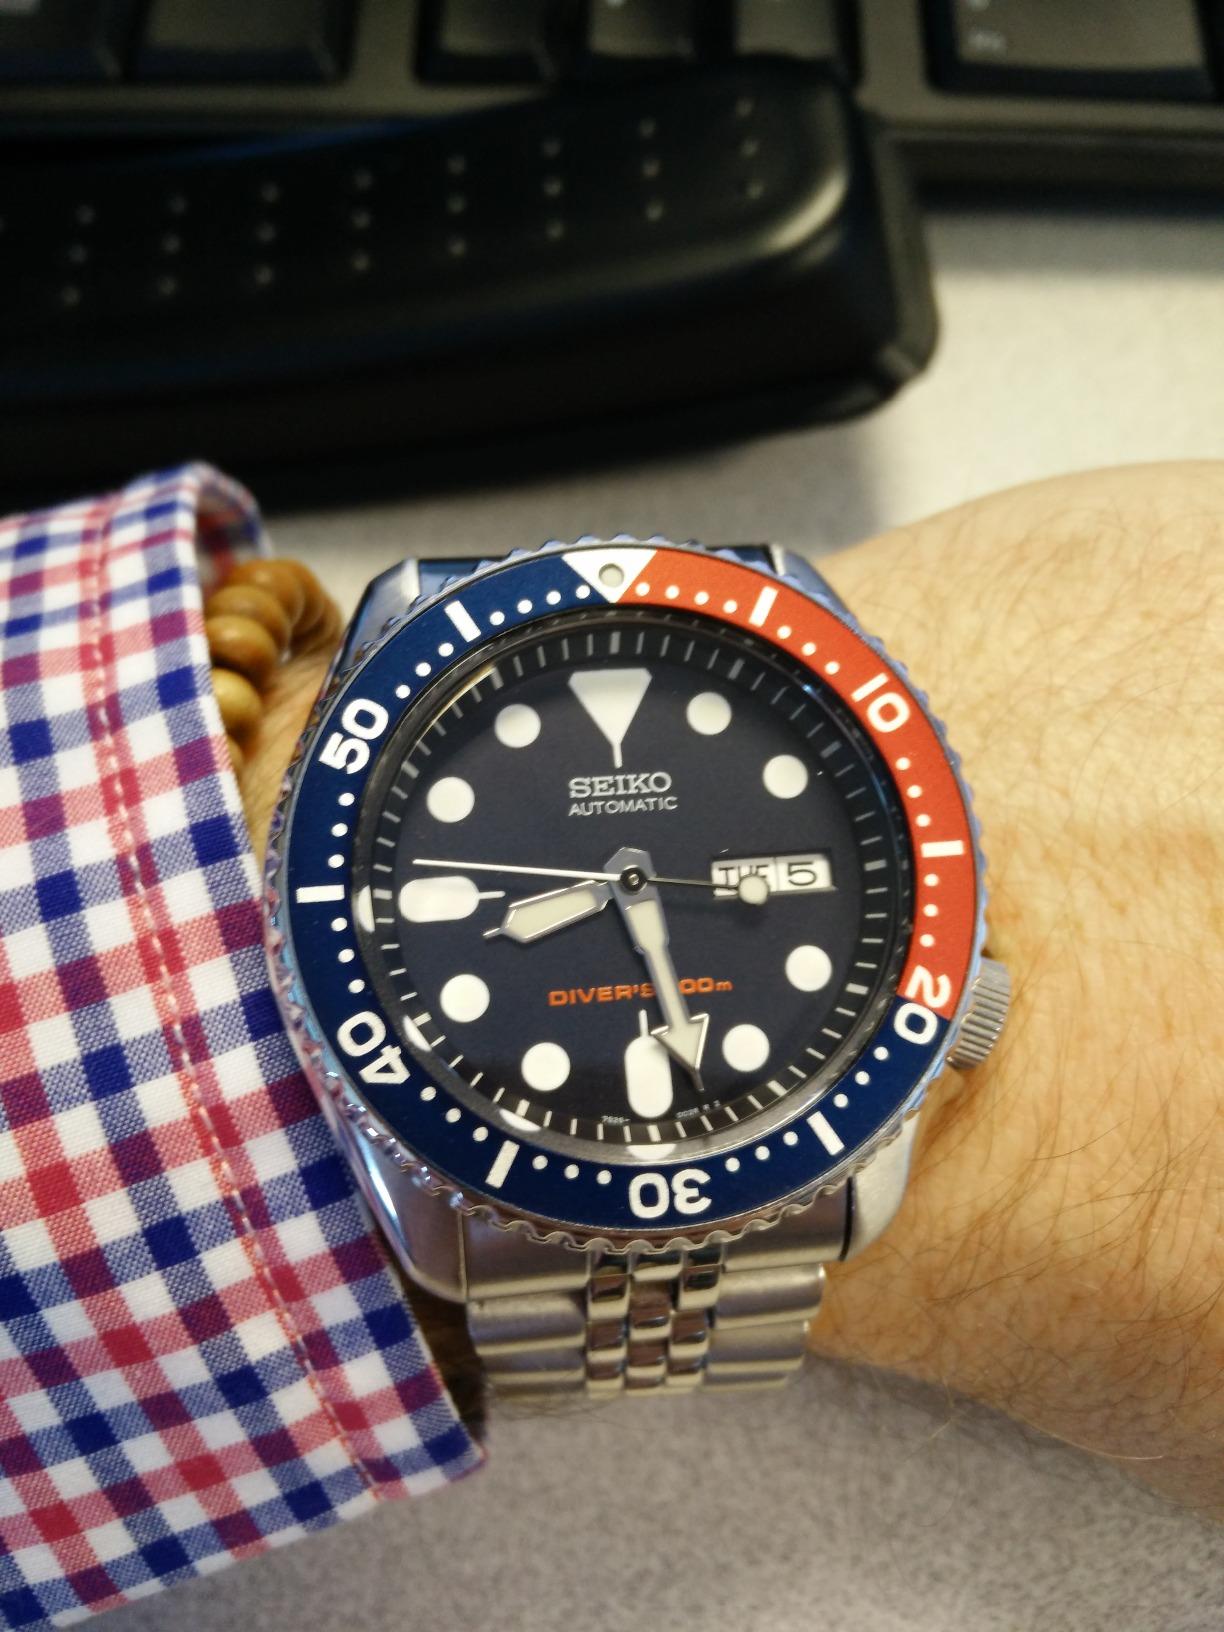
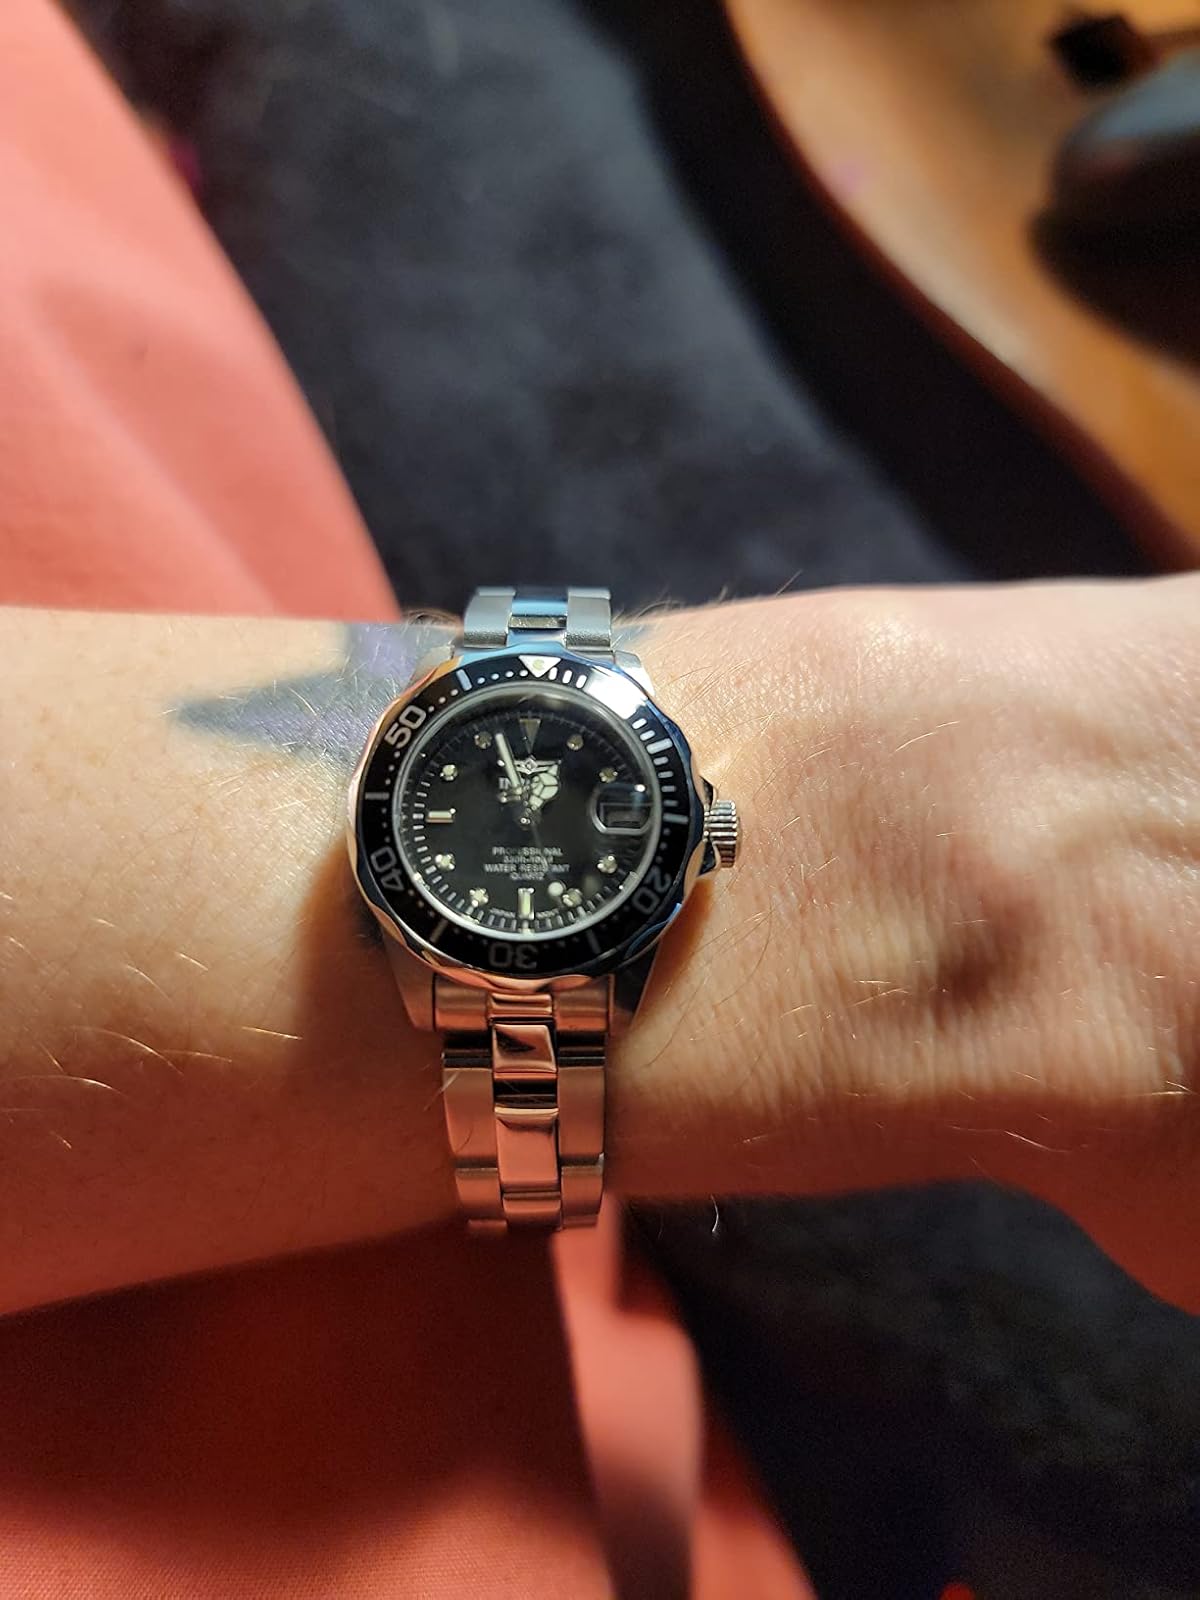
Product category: accessories_watch
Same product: no